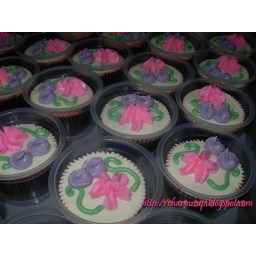
door gift in an individual dome container with purple &amp;amp; pink theme for ainul